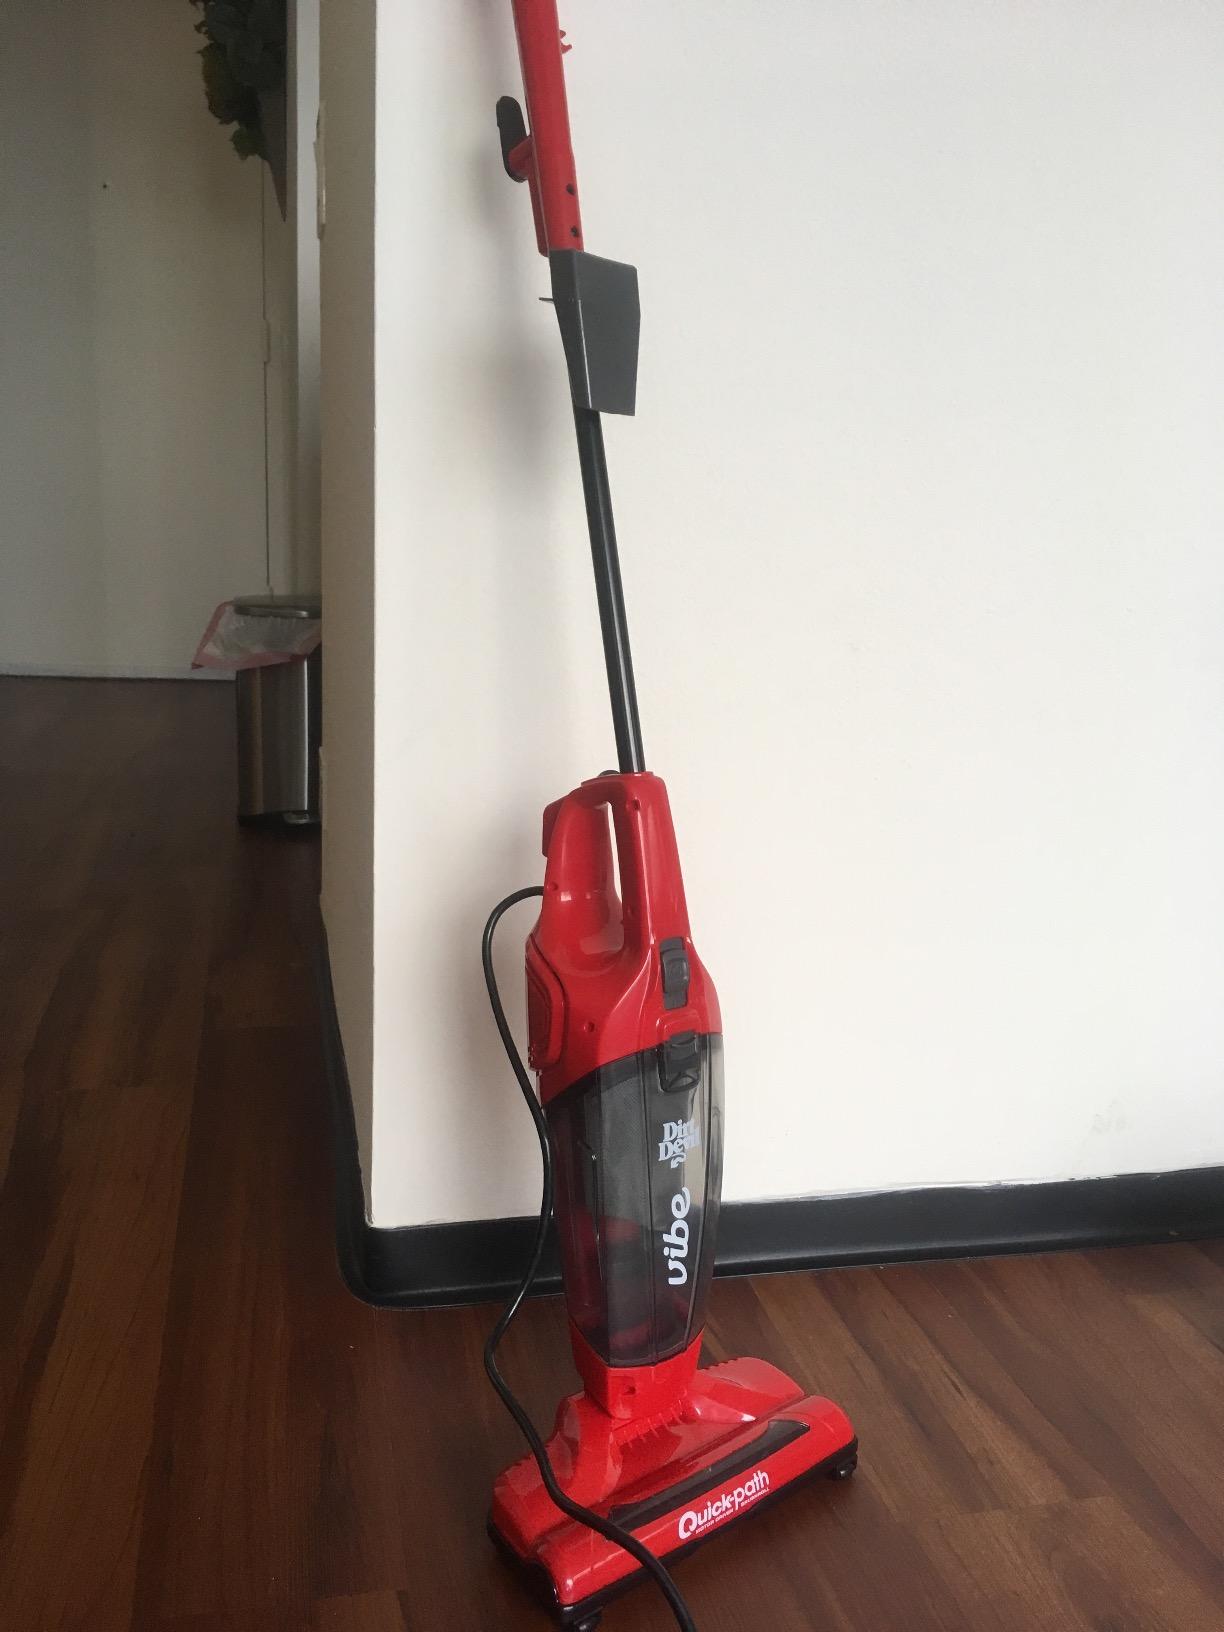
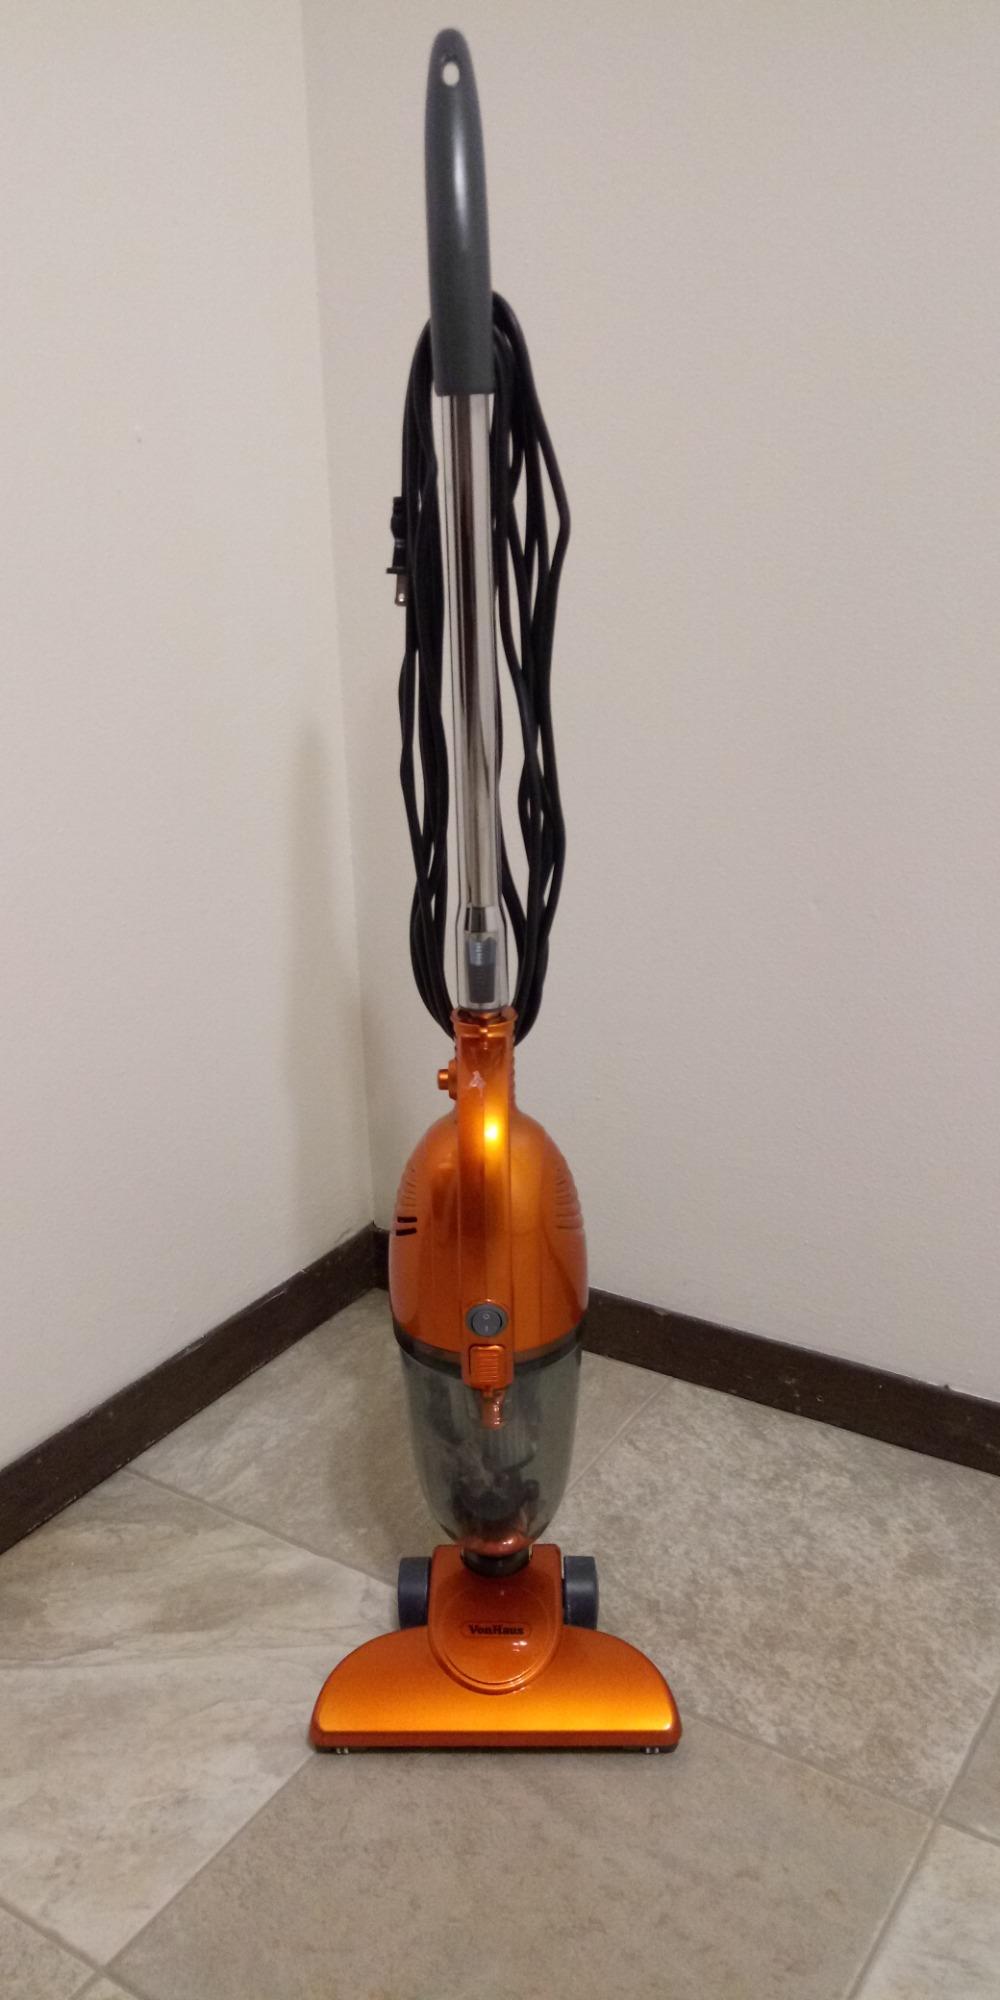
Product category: items_vacuum
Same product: no